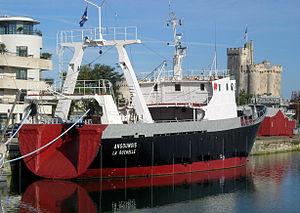
Chalutier Angoumois au musée maritime de la Rochelle
Le Musée maritime de La Rochelle est un musée à flot, situé dans l'ancien bassin des chalutiers du Vieux-Port. Depuis avril 2015 le musée est complété par une partie à « terre » installée derrière l'Espace Encan dans des petits pavillons couverts de « chips » faits de toiles colorées.
L’Angoumois est un chalutier de pêche arrière, long de 38 mètres, désarmé en 1992. Construit à Dieppe par les Ateliers et chantiers de la Manche en 1969, il est lancé pour l’Association rochelaise de pêche à vapeur, avant d'être exploité par la SARMA, le dernier armateur industriel de La Rochelle.
Cette liste recense les bateaux français, maritimes et fluviaux, protégés au titre des monuments historiques :